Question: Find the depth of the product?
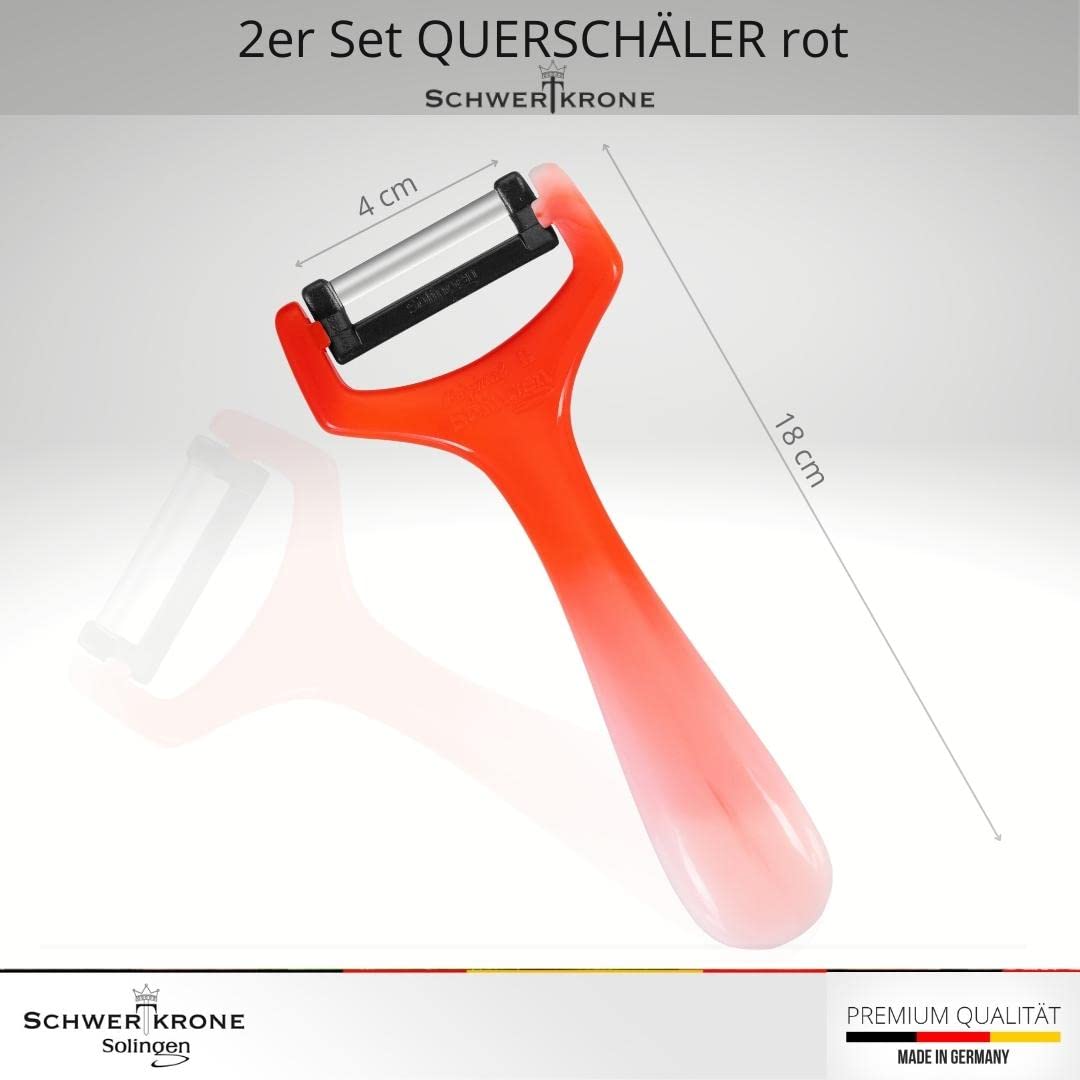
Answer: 18.0 centimetre